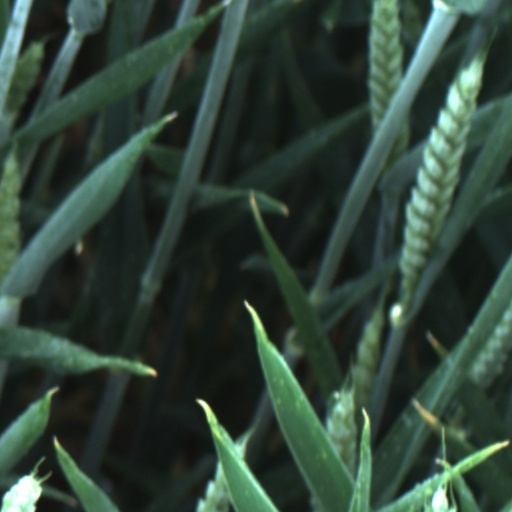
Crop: wheat